Pneumatic motor

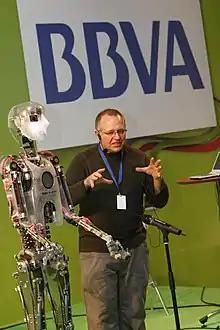
The Robot Robothespian with linear motors in its bicepses

A type of pneumatic motor, known as a rotary vane motor, uses air to produce rotational motion to a shaft. The rotating element is a slotted rotor which is mounted on a drive shaft. Each slot of the rotor is fitted with a freely sliding rectangular vane. The vanes are extended to the housing walls using springs, cam action, or air pressure, depending on the motor design. Air is pumped through the motor input which pushes on the vanes creating the rotational motion of the central shaft. Rotation speeds can vary between 100 and 25,000 rpm depending on several factors which include the amount of air pressure at the motor inlet and the diameter of the housing.